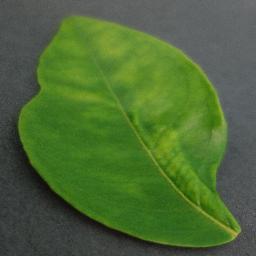
Label: Orange___Haunglongbing_(Citrus_greening)